Gill Sans

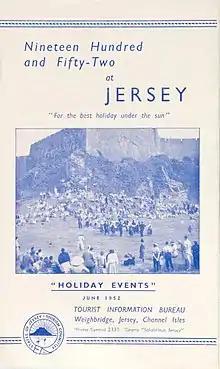
1952 Jersey holiday events brochure, typical of the design style of the period

First unveiled in a single uppercase weight in 1928, Gill Sans achieved national prominence when it was chosen the following year to become the standard typeface of the LNER railway company, soon appearing on every facet of the company's identity, from metal locomotive nameplates and hand-painted station signage to printed restaurant car menus, timetables and advertising posters.